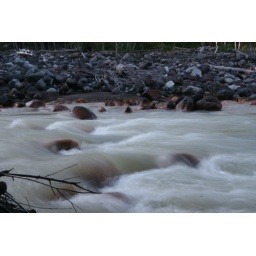
our campsite was right beside the river and you could hear the rumbling of the water